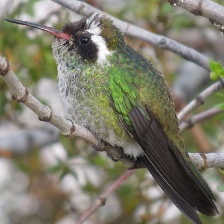
Species: WHITE EARED HUMMINGBIRD
Scientific name: BASILINNA LEUCOTIS
ImageNet parent category: hummingbird